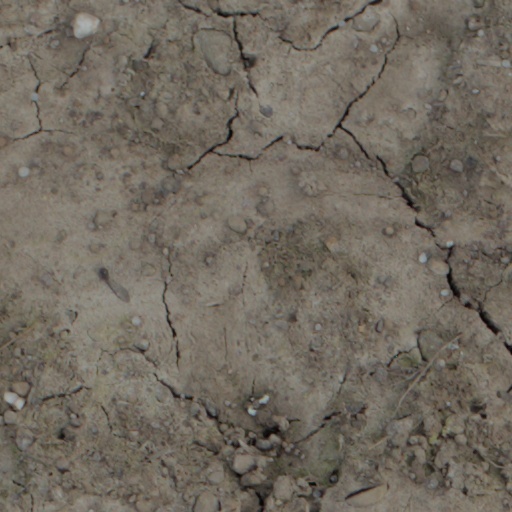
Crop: wheat